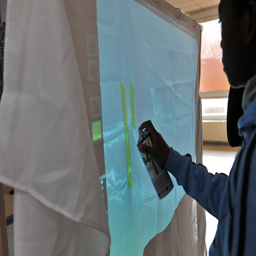
A person spray painting a sheet over a television screen.
A main sprays yellow paint on a white cloth.
A man with a spray paint can drawing on a paper.
A man is spray painting a light blue tarp.
A boy is using yellow spray paint on a shower curtain.